Cristián García-Huidobro

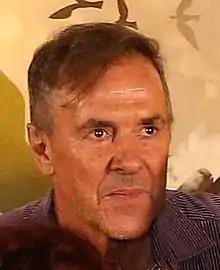
García-Huidobro in 2020

Known for his appearances on television since the mid-1980s in programs such as Sábados Gigantes where he played "Francisco Javier "Pompi" Eguiguren" in "Los Eguiguren" section and "Tito García" in "Departamento de solteros". Later he participated in programs such as "De chincol a jote", where he performed the sections such as "Humbertito y Gaspar", "Hermosilla and Quintanilla", and "Los hueseros", among the most remembered.